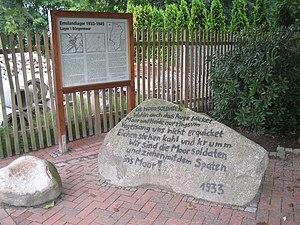
Ancien mémorial à l'entrée du camp de concentration de Börgermoor, à Surwold, près de Papenburg, Emsland, Allemagne. Ici fut créée la chanson die Moorsoldaten, connue en français sous le nom de ""Chant des Marais"""
Le Chant des déportés ou Chant des marais est l'adaptation en français d'un chant allemand composé en 1933 par des prisonniers communistes du camp de concentration, pour détenus politiques, de Börgermoor, dans le Pays de l'Ems, en Basse-Saxe.
Börgermoor était un camp de concentration de l'Allemagne nazie situé dans le Pays de l'Ems en Basse-Saxe. Ouvert dès le début de la répression politique en 1933, il fait office de camp de travail et est rattaché au camp principal de Papenburg.